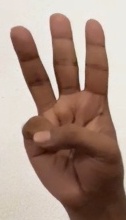
ASL sign: 6